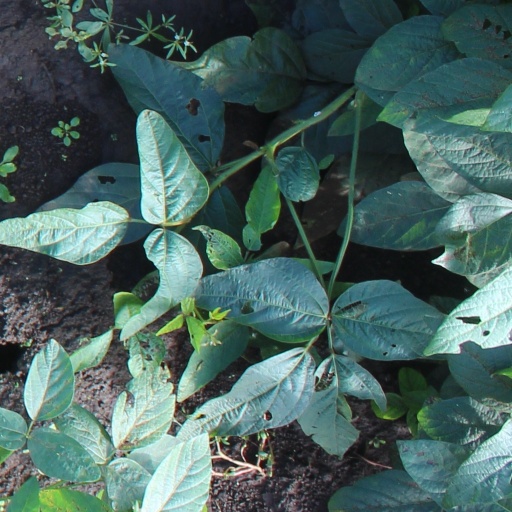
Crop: soybean